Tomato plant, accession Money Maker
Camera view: horizontal (90 deg, fisheye); turntable rotation: 30 degrees
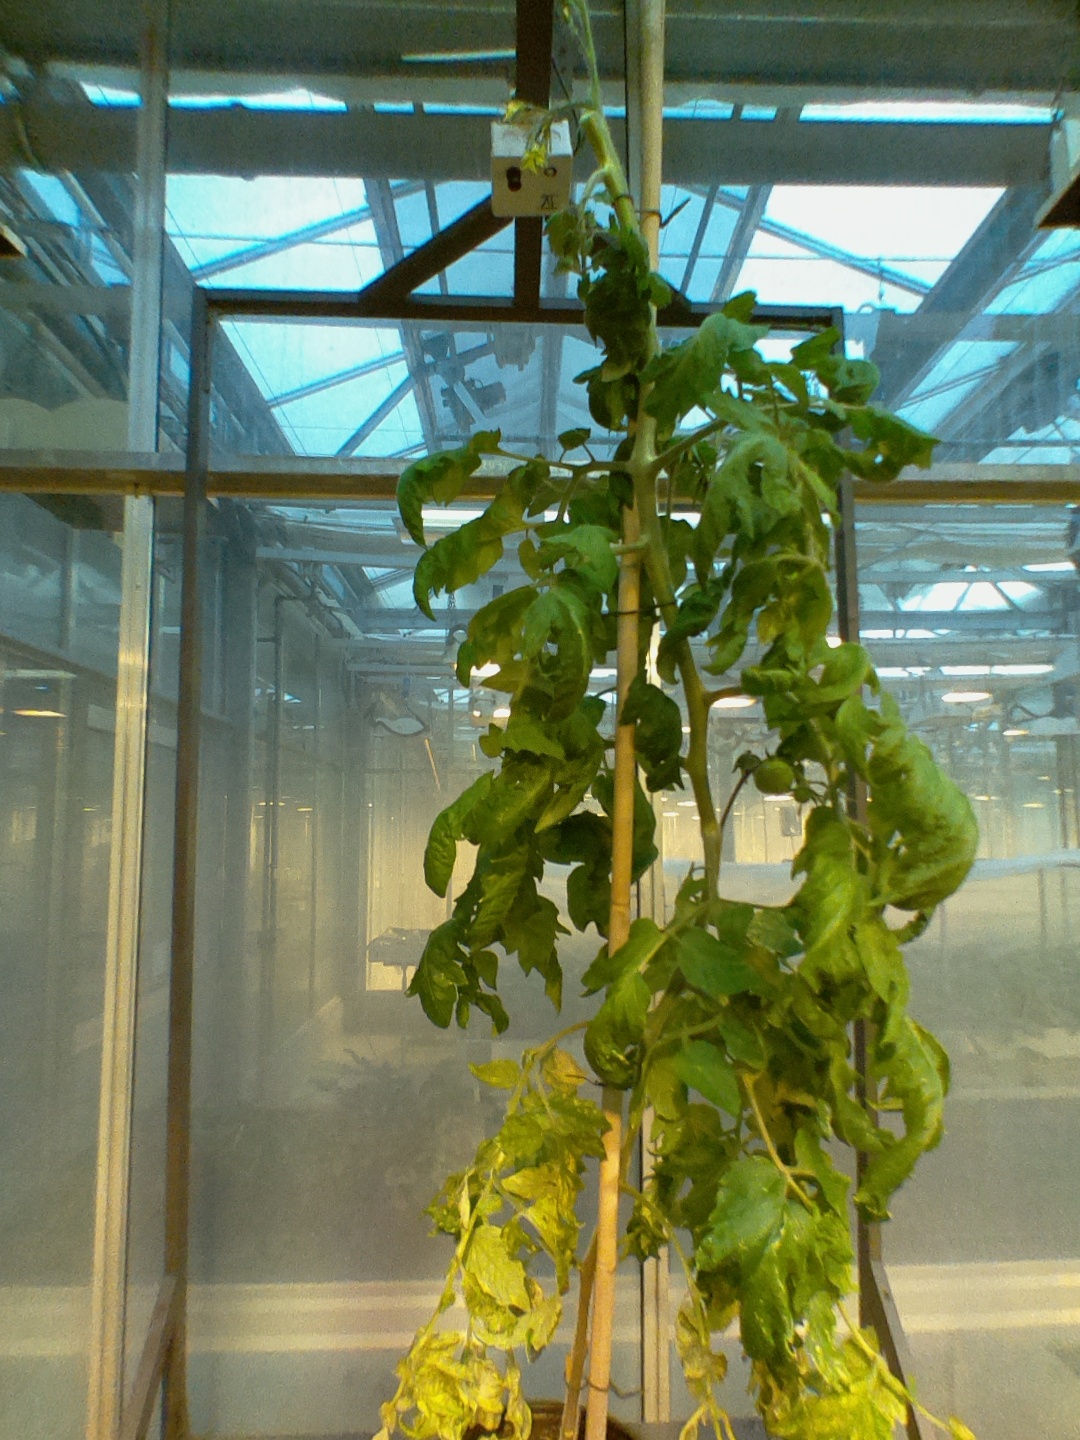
BBCH growth stage 71: 10%-20% of final fruit size